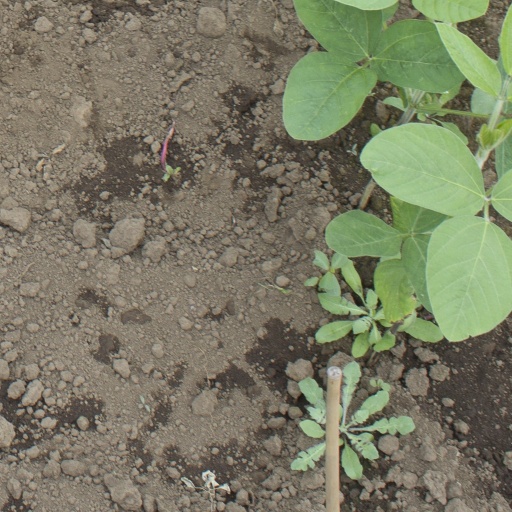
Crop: soybean